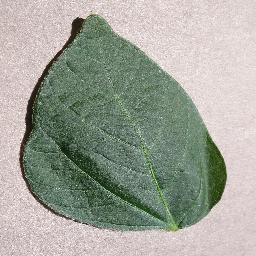
Label: Soybean___healthy